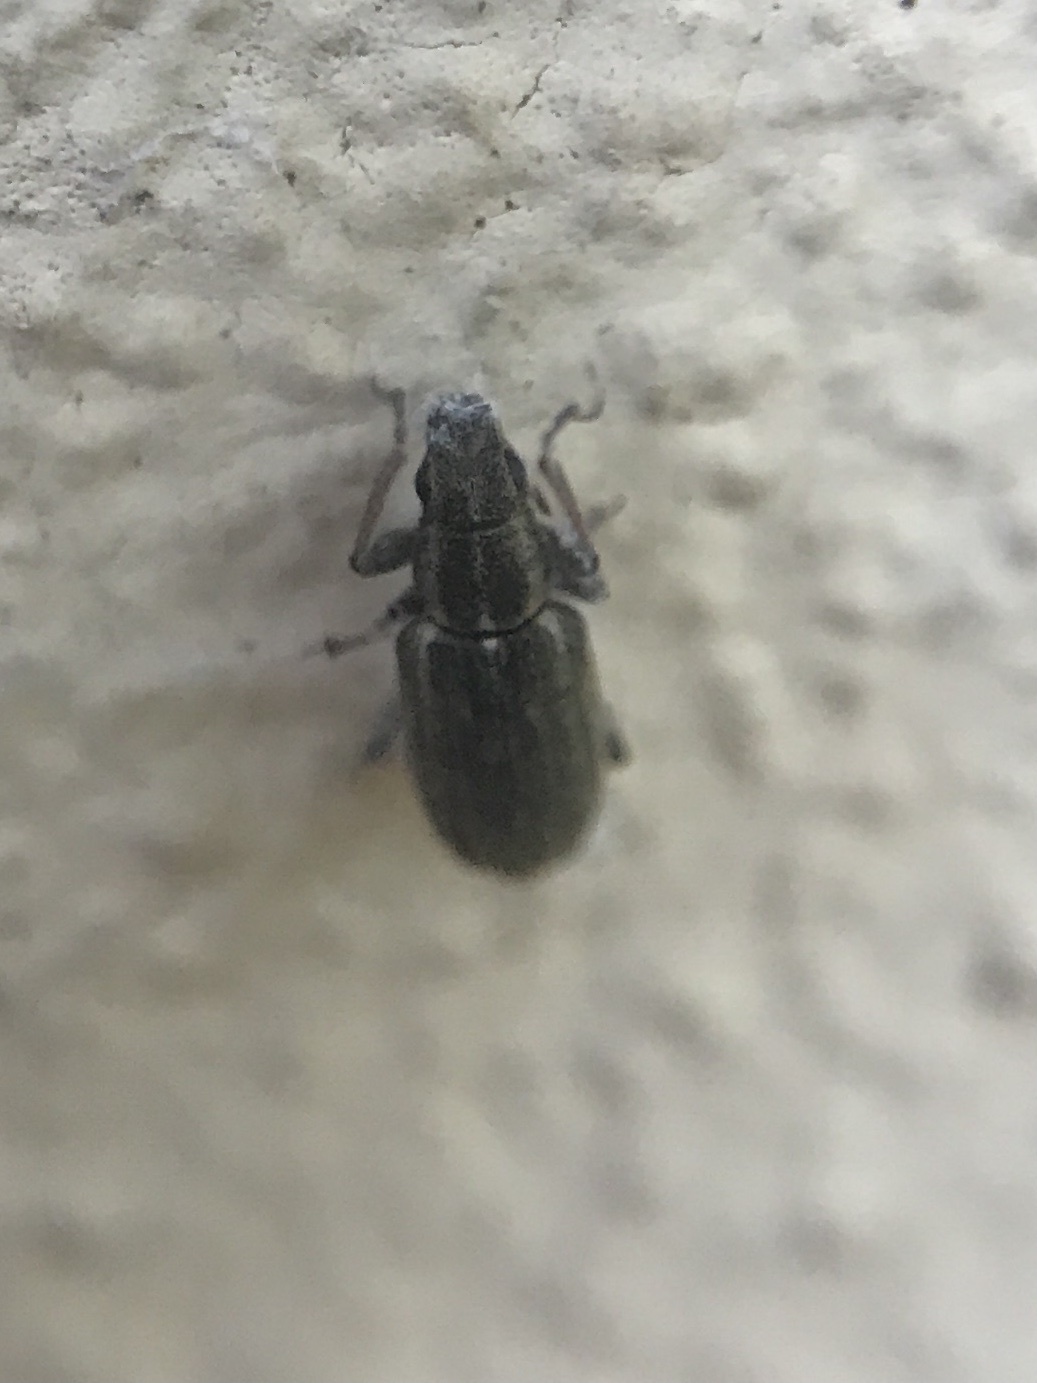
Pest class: pea_leaf_weevil